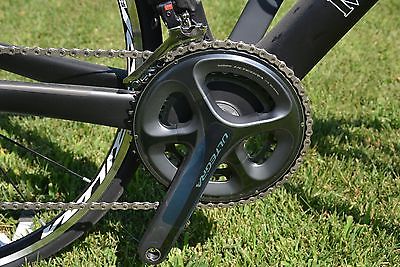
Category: bicycle